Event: Nepal Earthquake
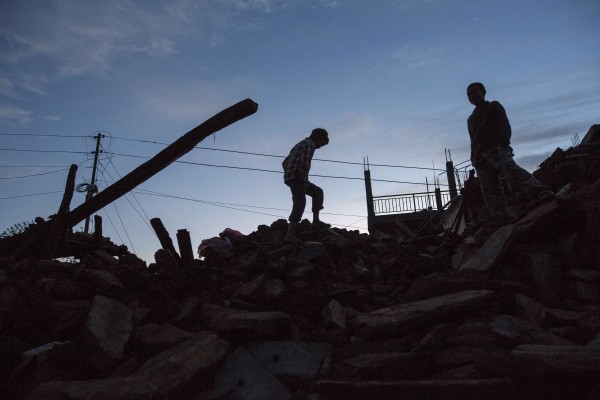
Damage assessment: damage